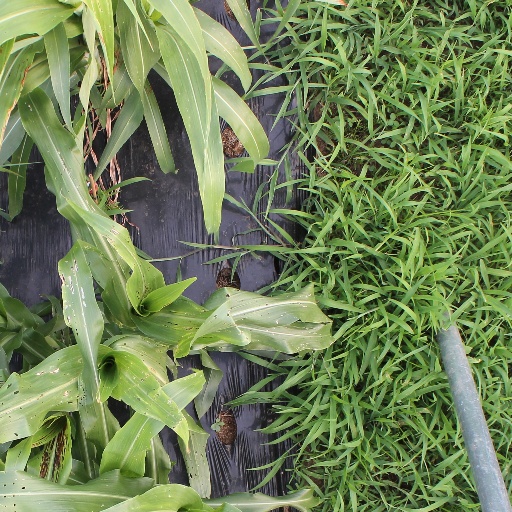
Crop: sorghum